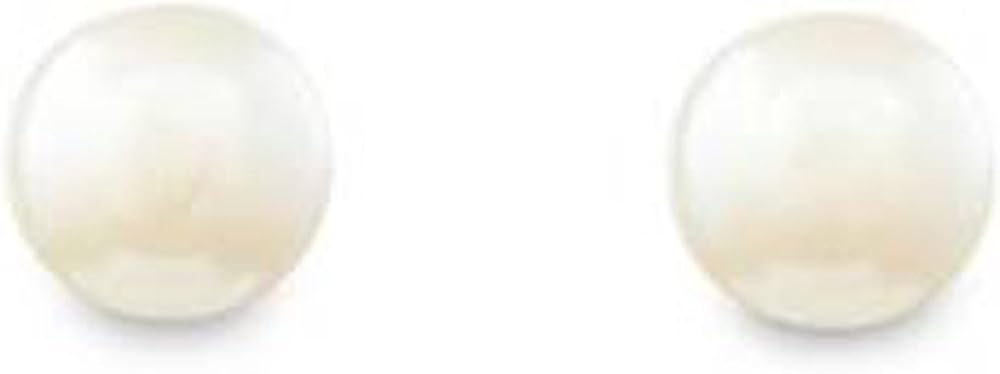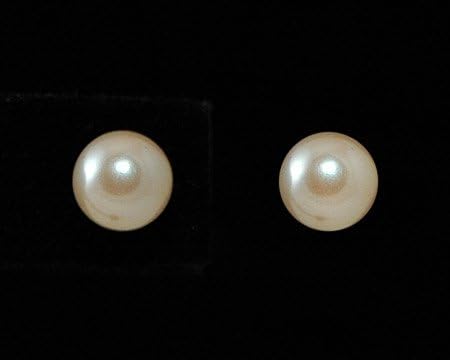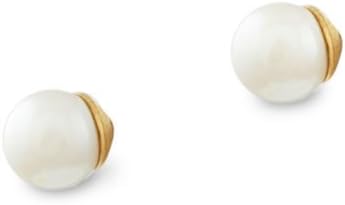
Classic Champagne Color Large 10mm Faux Pearl Stud Earrings - Pierced Post
Category: AMAZON FASHION
10mm Pearl earrings in a Champagne color. These earrings look great for day or night. Dress up a sweater for the office or wear with a formal evening gown for a classic look.
Features: Champagne Color Pearl Stud Earring | 10mm Champagne Pearl | Pierced Post | Shipped in black box or organza bag for easy gift giving